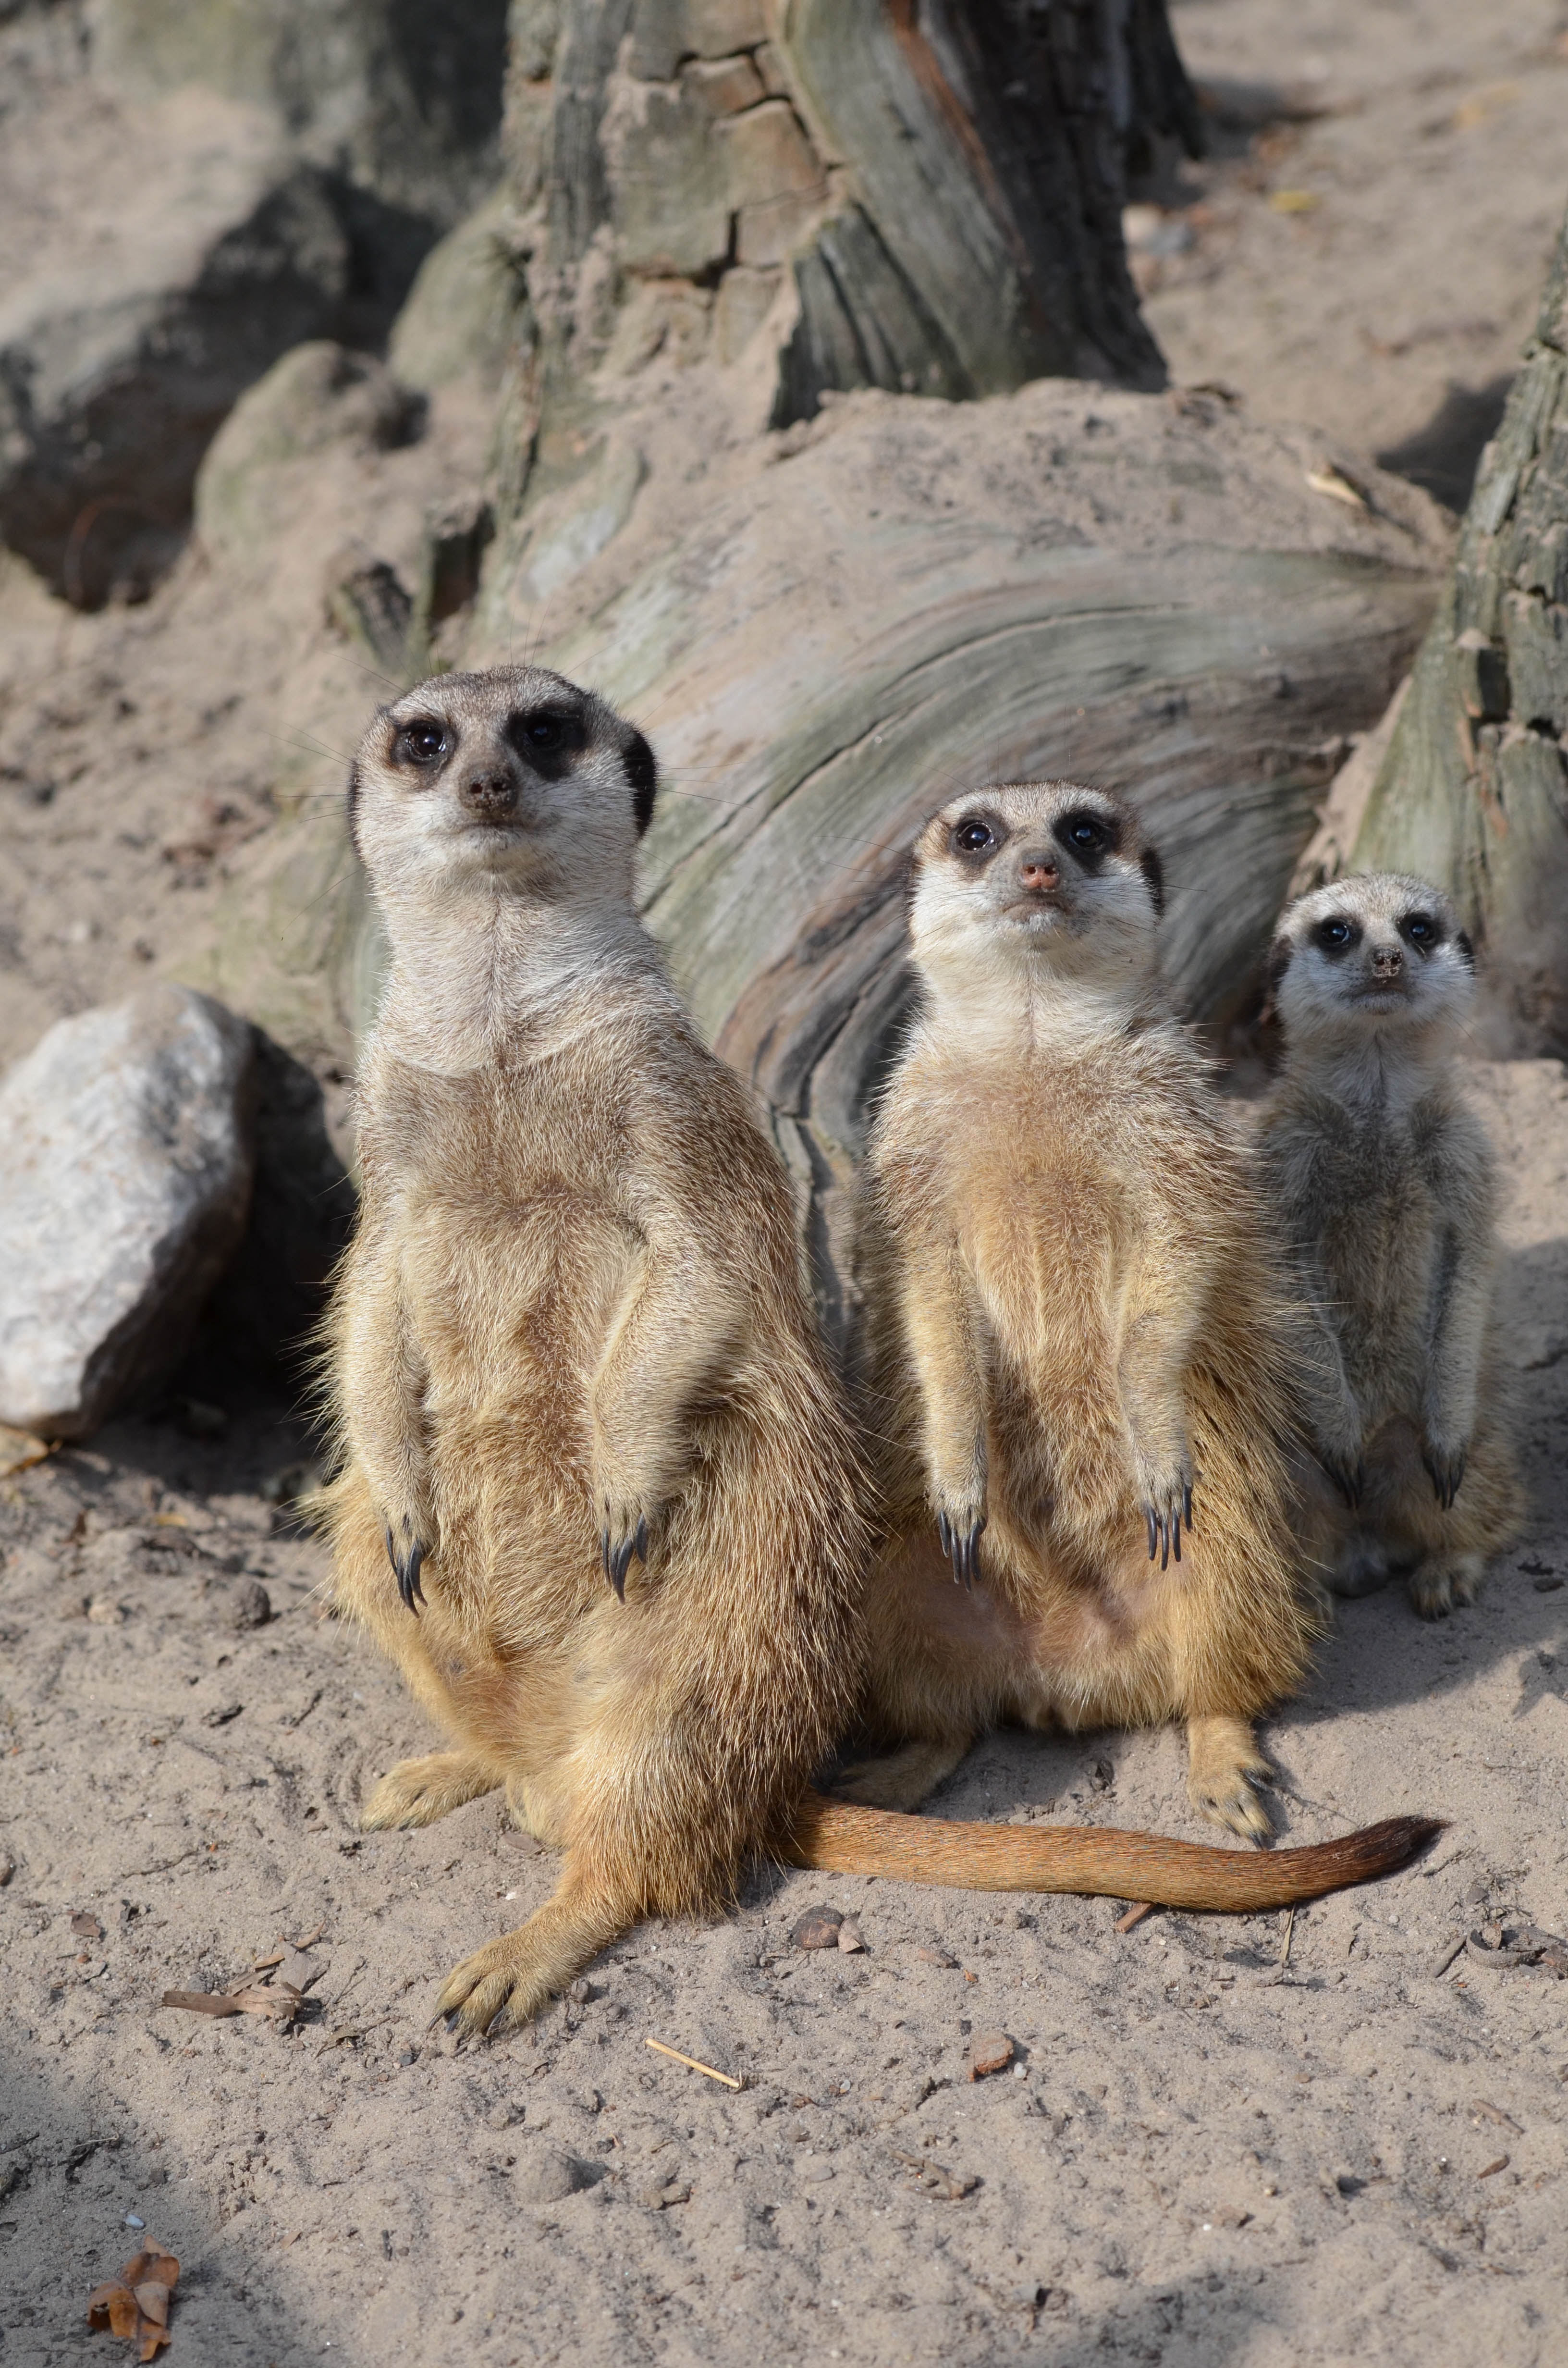
sweet, cute, wildlife, zoo, mammal, fauna, animals, vertebrate, meerkat, mongoose, marmot, prairie dog